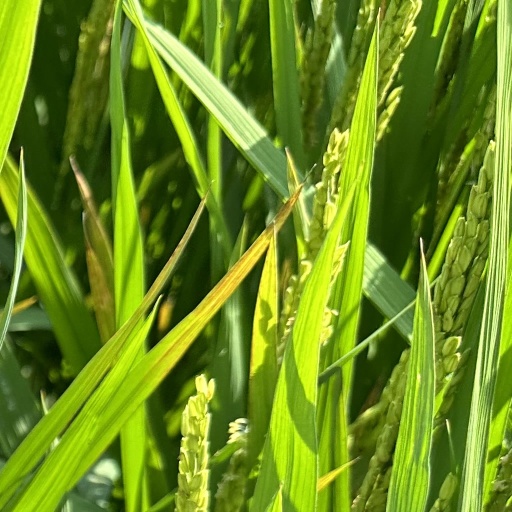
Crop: rice